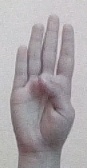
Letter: kaaf